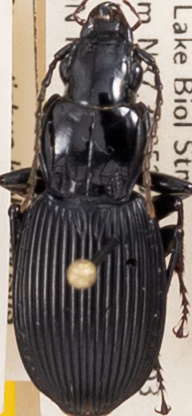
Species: Pterostichus lachrymosus
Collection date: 2021-09-07 04:00:00
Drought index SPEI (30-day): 1.13
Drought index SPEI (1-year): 0.24
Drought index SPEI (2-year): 1.69